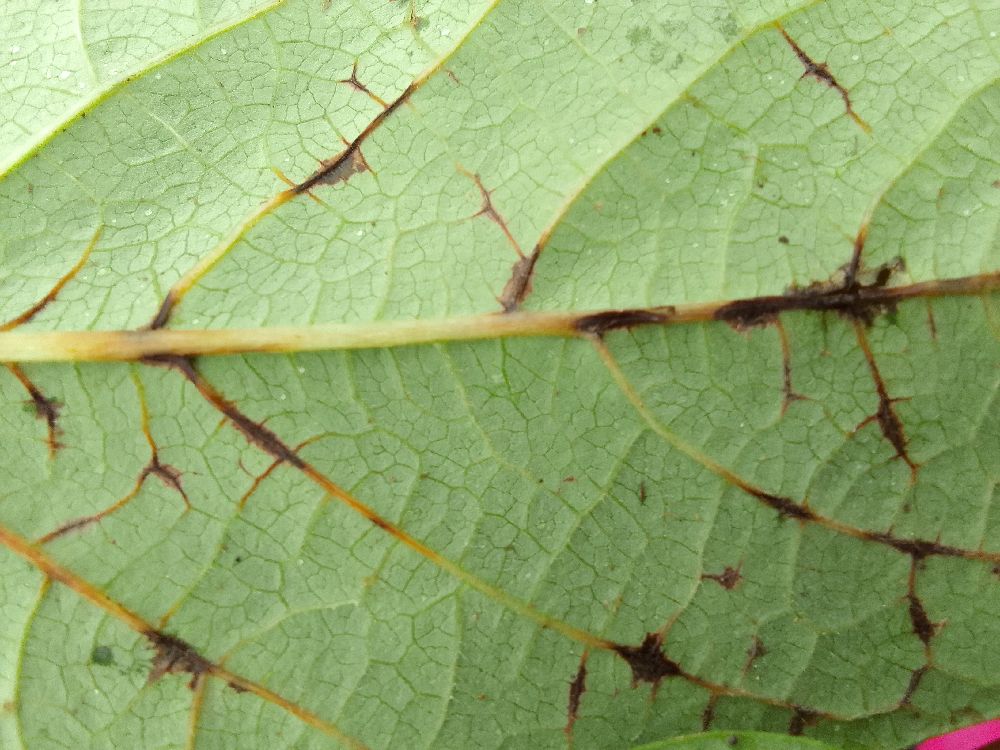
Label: anthracnose